Bombings of Heilbronn in World War II

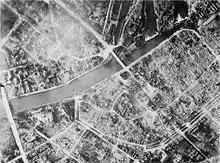
The old part of the city after the December 1944 attacks

On the evening of December 4, 1944, 282 Lancaster bombers of 5 Group and ten Mosquito